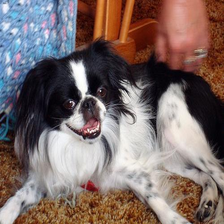
Species: dog
Breed: japanese chin